Describe the emotion expressed in this image:  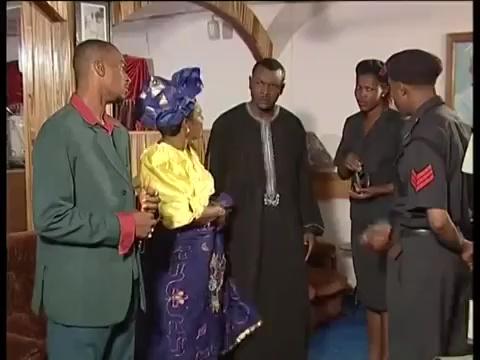
This person displays Suffering, valence and arousal with low intensity.